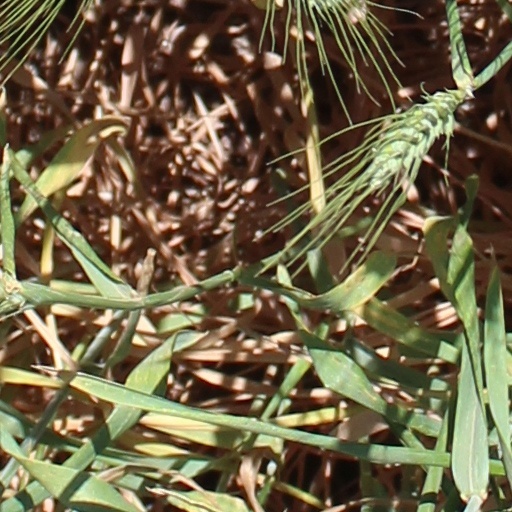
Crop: wheat